All About Loving

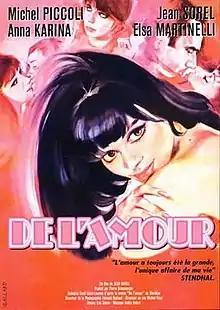
Film poster

All About Loving is a 1964 French comedy film directed by Jean Aurel and starring Anna Karina.